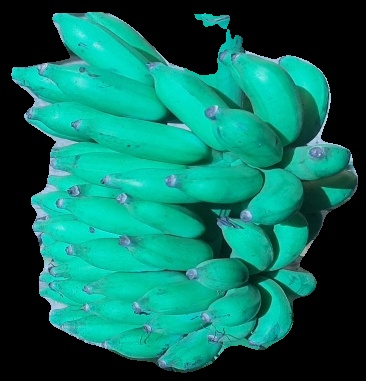
Variety: elakki-bale
Grade: grade3